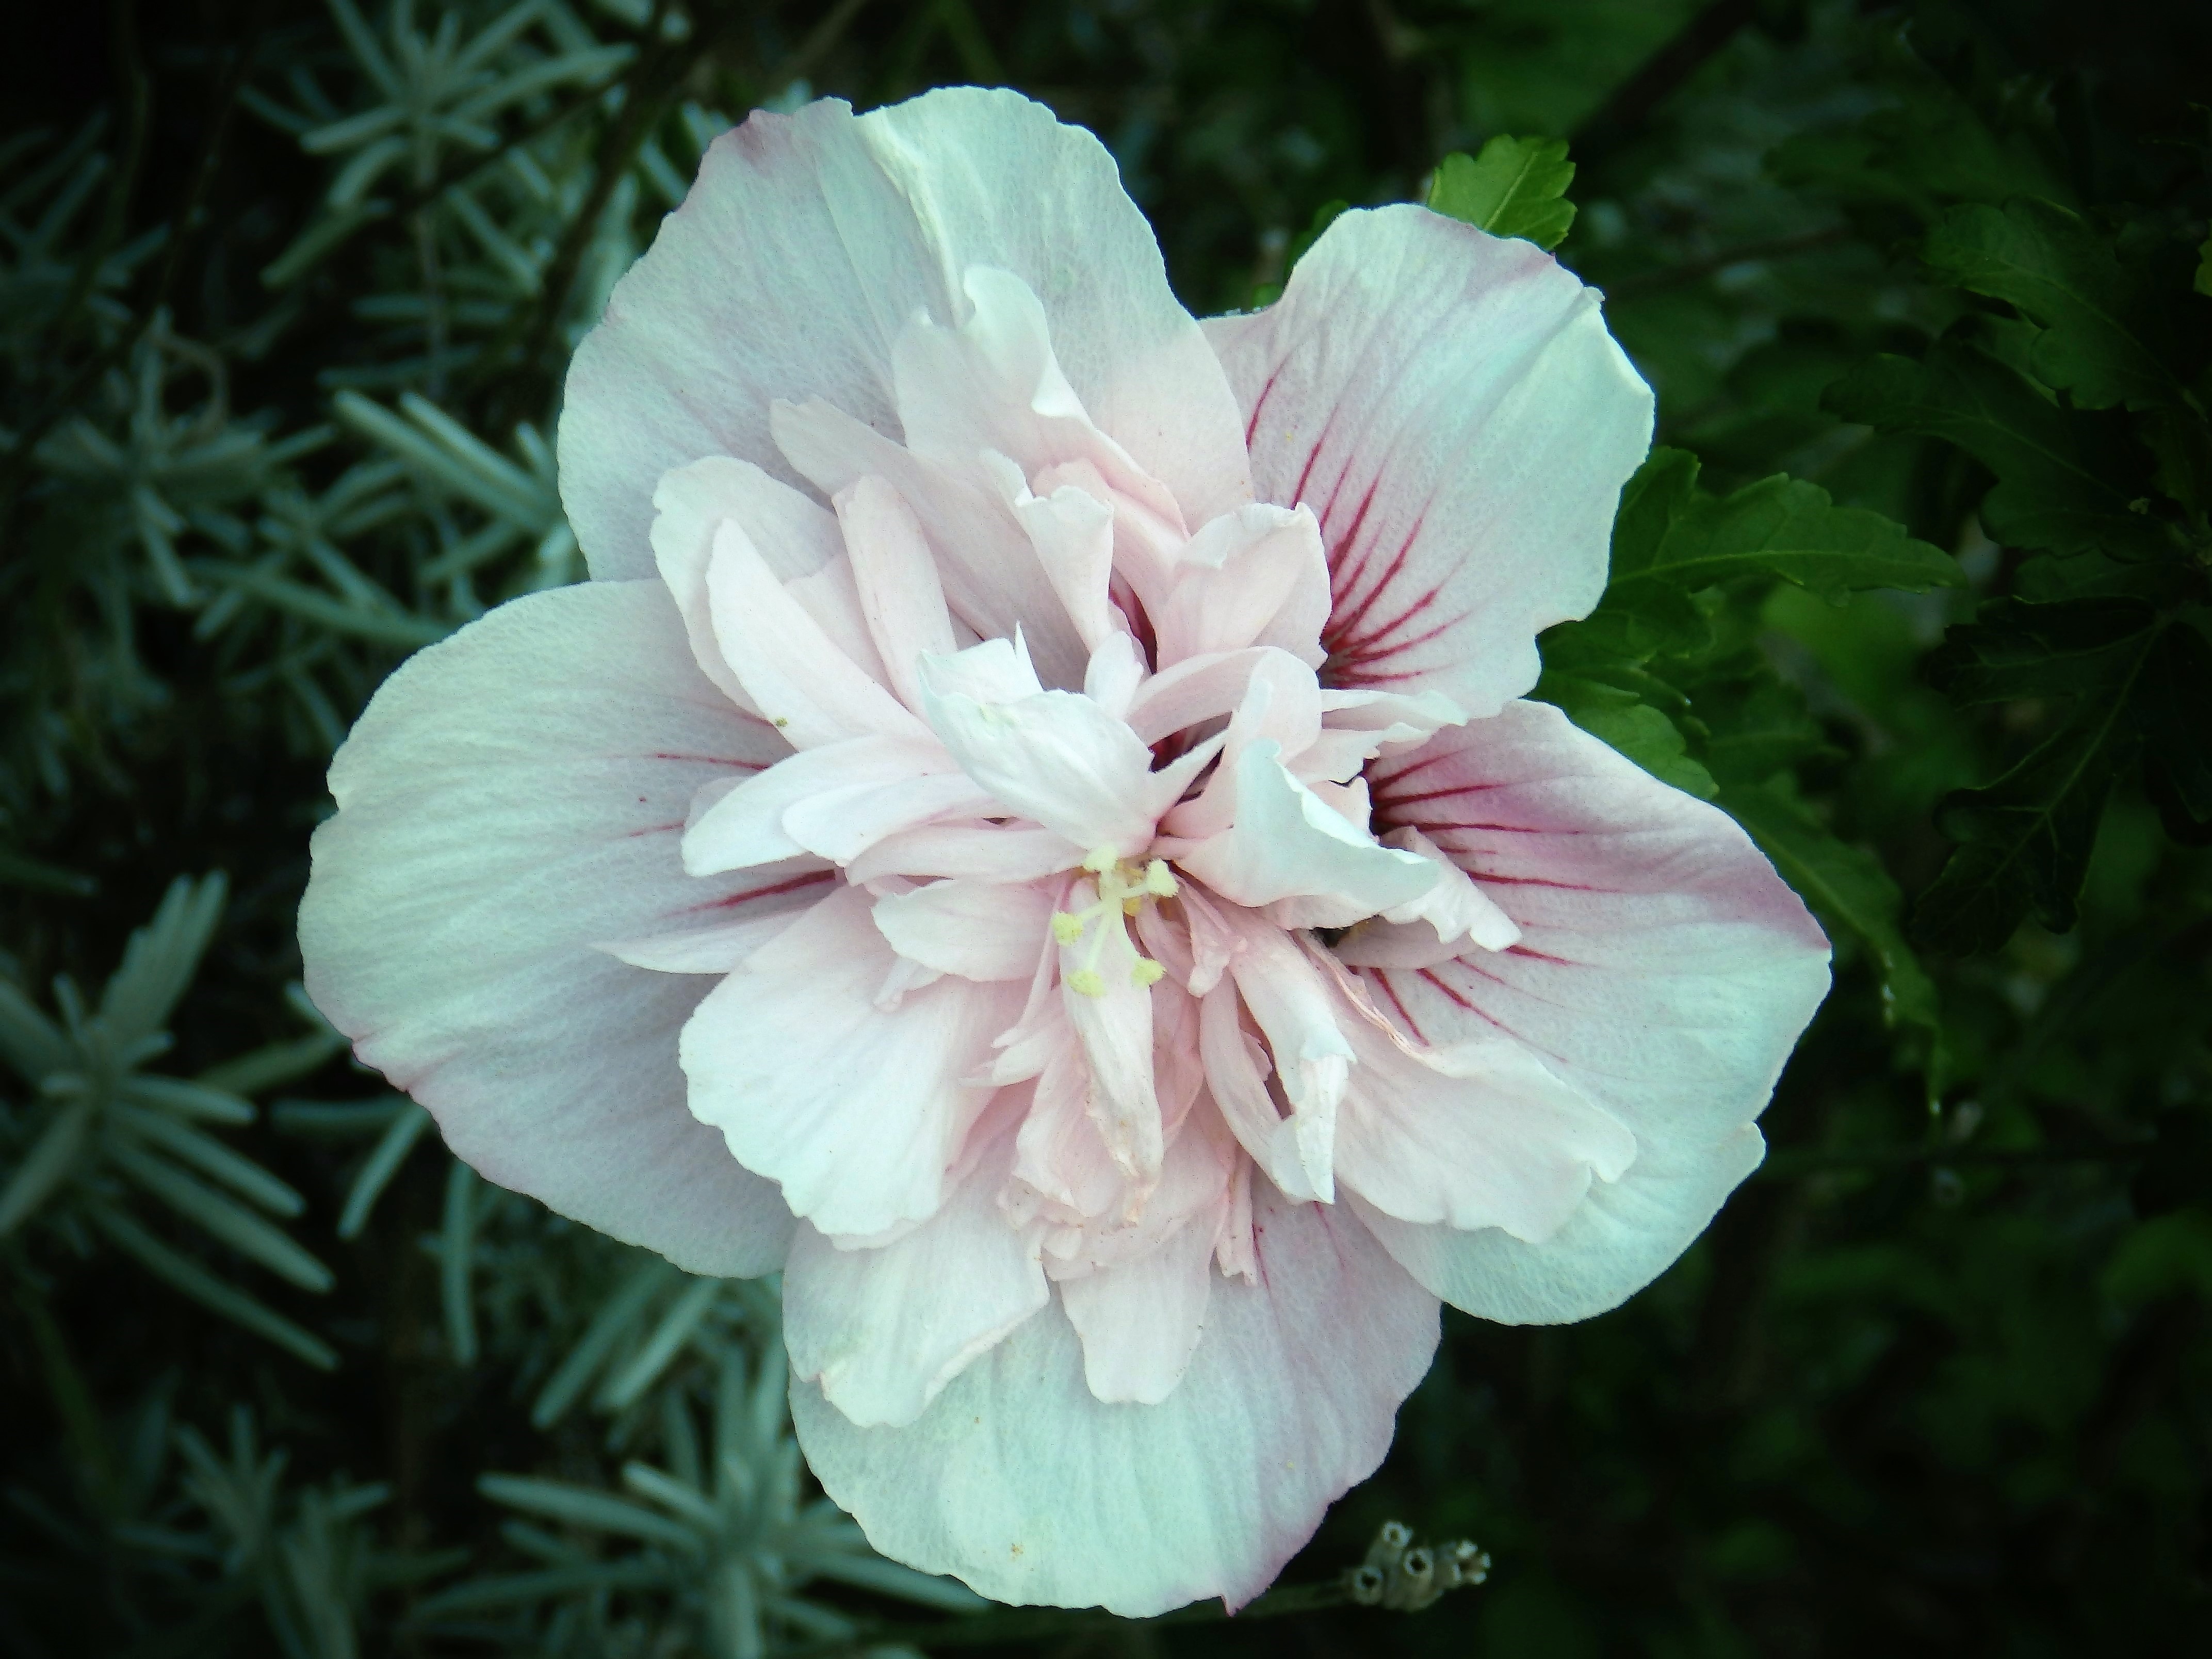
pink, flower, white, garden, hibiscus, plant, petal, grass, flowering plant, rose family, annual plant, rose order, subshrub, shrub, herbaceous plant, peach, blossom, wildflower, pink family, plant stem, malvales